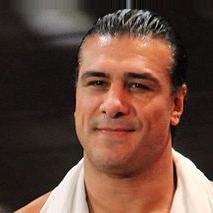
Age: 34